Indispensable Reefs

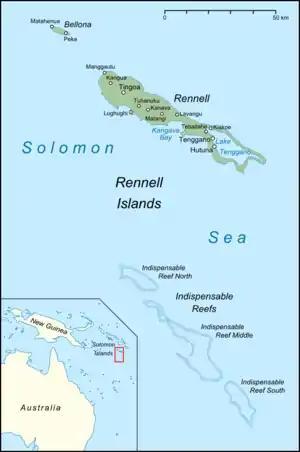
The Indispensable Reefs are located south of Rennell Island

The Indispensable Reefs are a chain of three large coral atolls in the Coral Sea. They are located about south of Rennell Island. The chain stretches over a length of and its average width is .